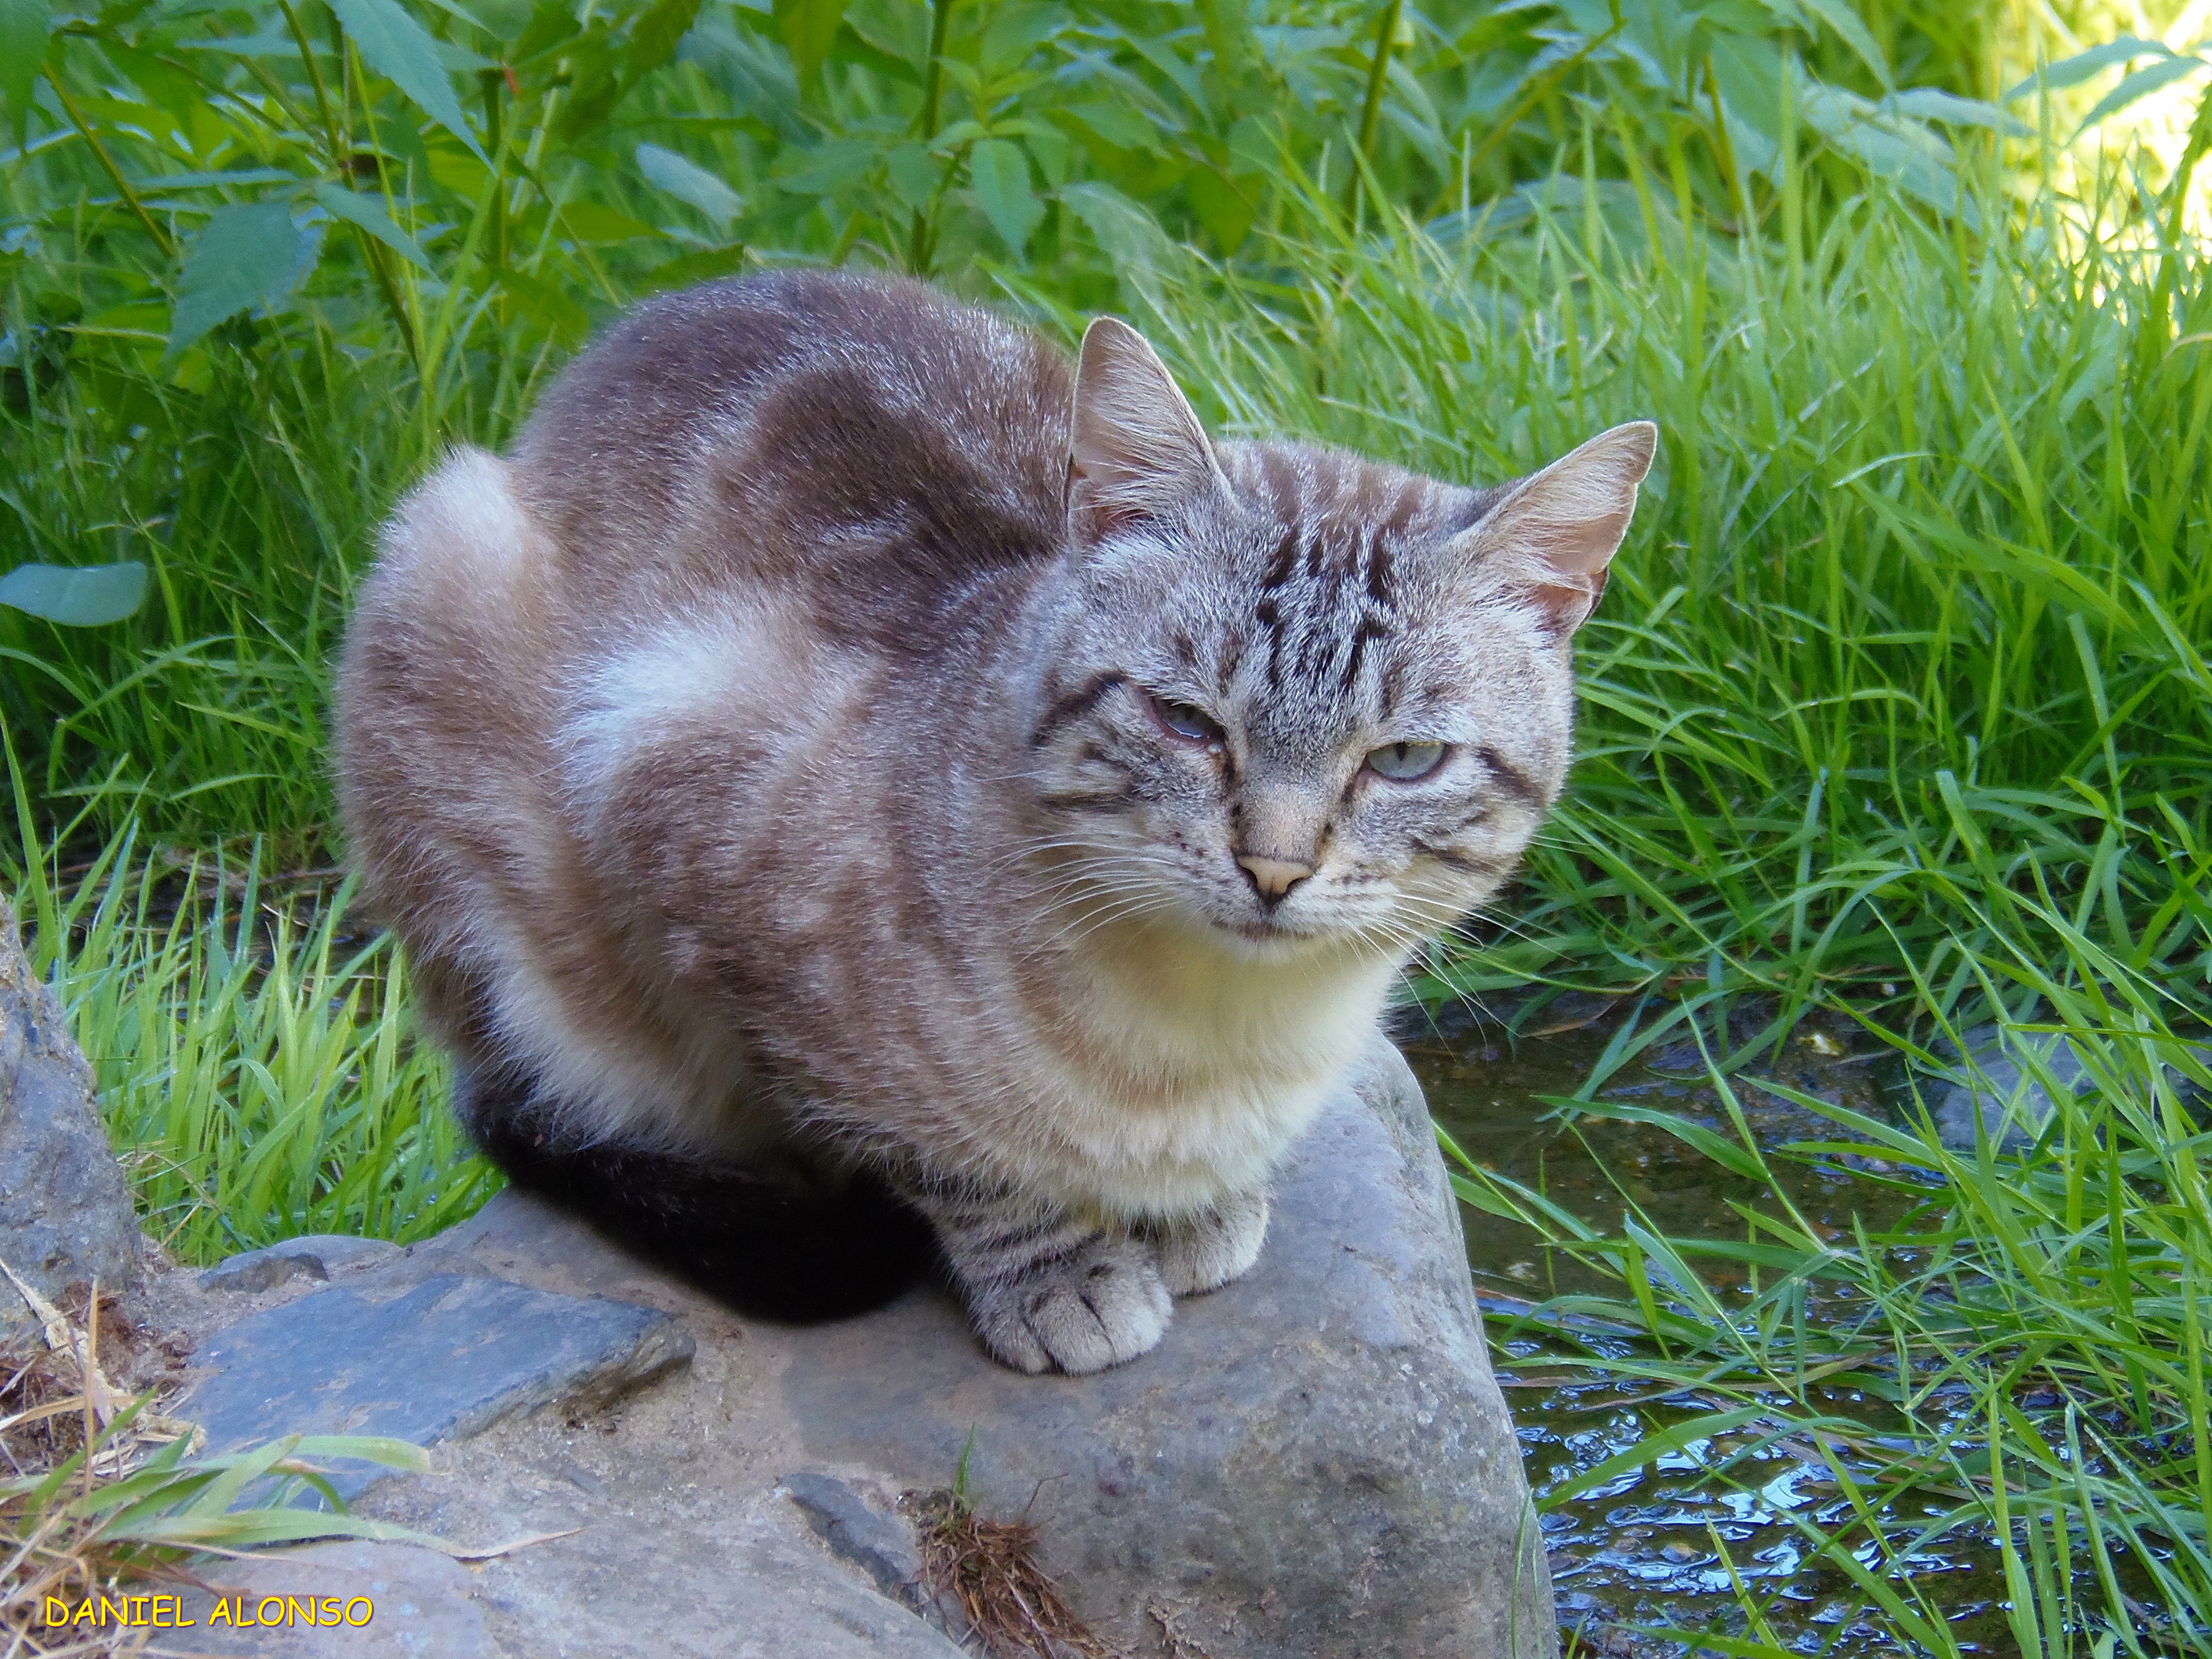
gato, animal, felino, cat, fauna, whiskers, mammal, small to medium sized cats, wild cat, grass, cat like mammal, domestic short haired cat, tabby cat, european shorthair, snout, wildlife, dragon li, pixie bob, asian